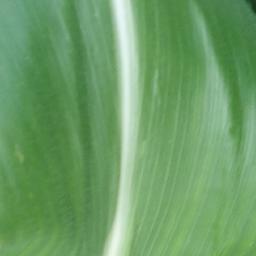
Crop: corn
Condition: (maize)_healthy